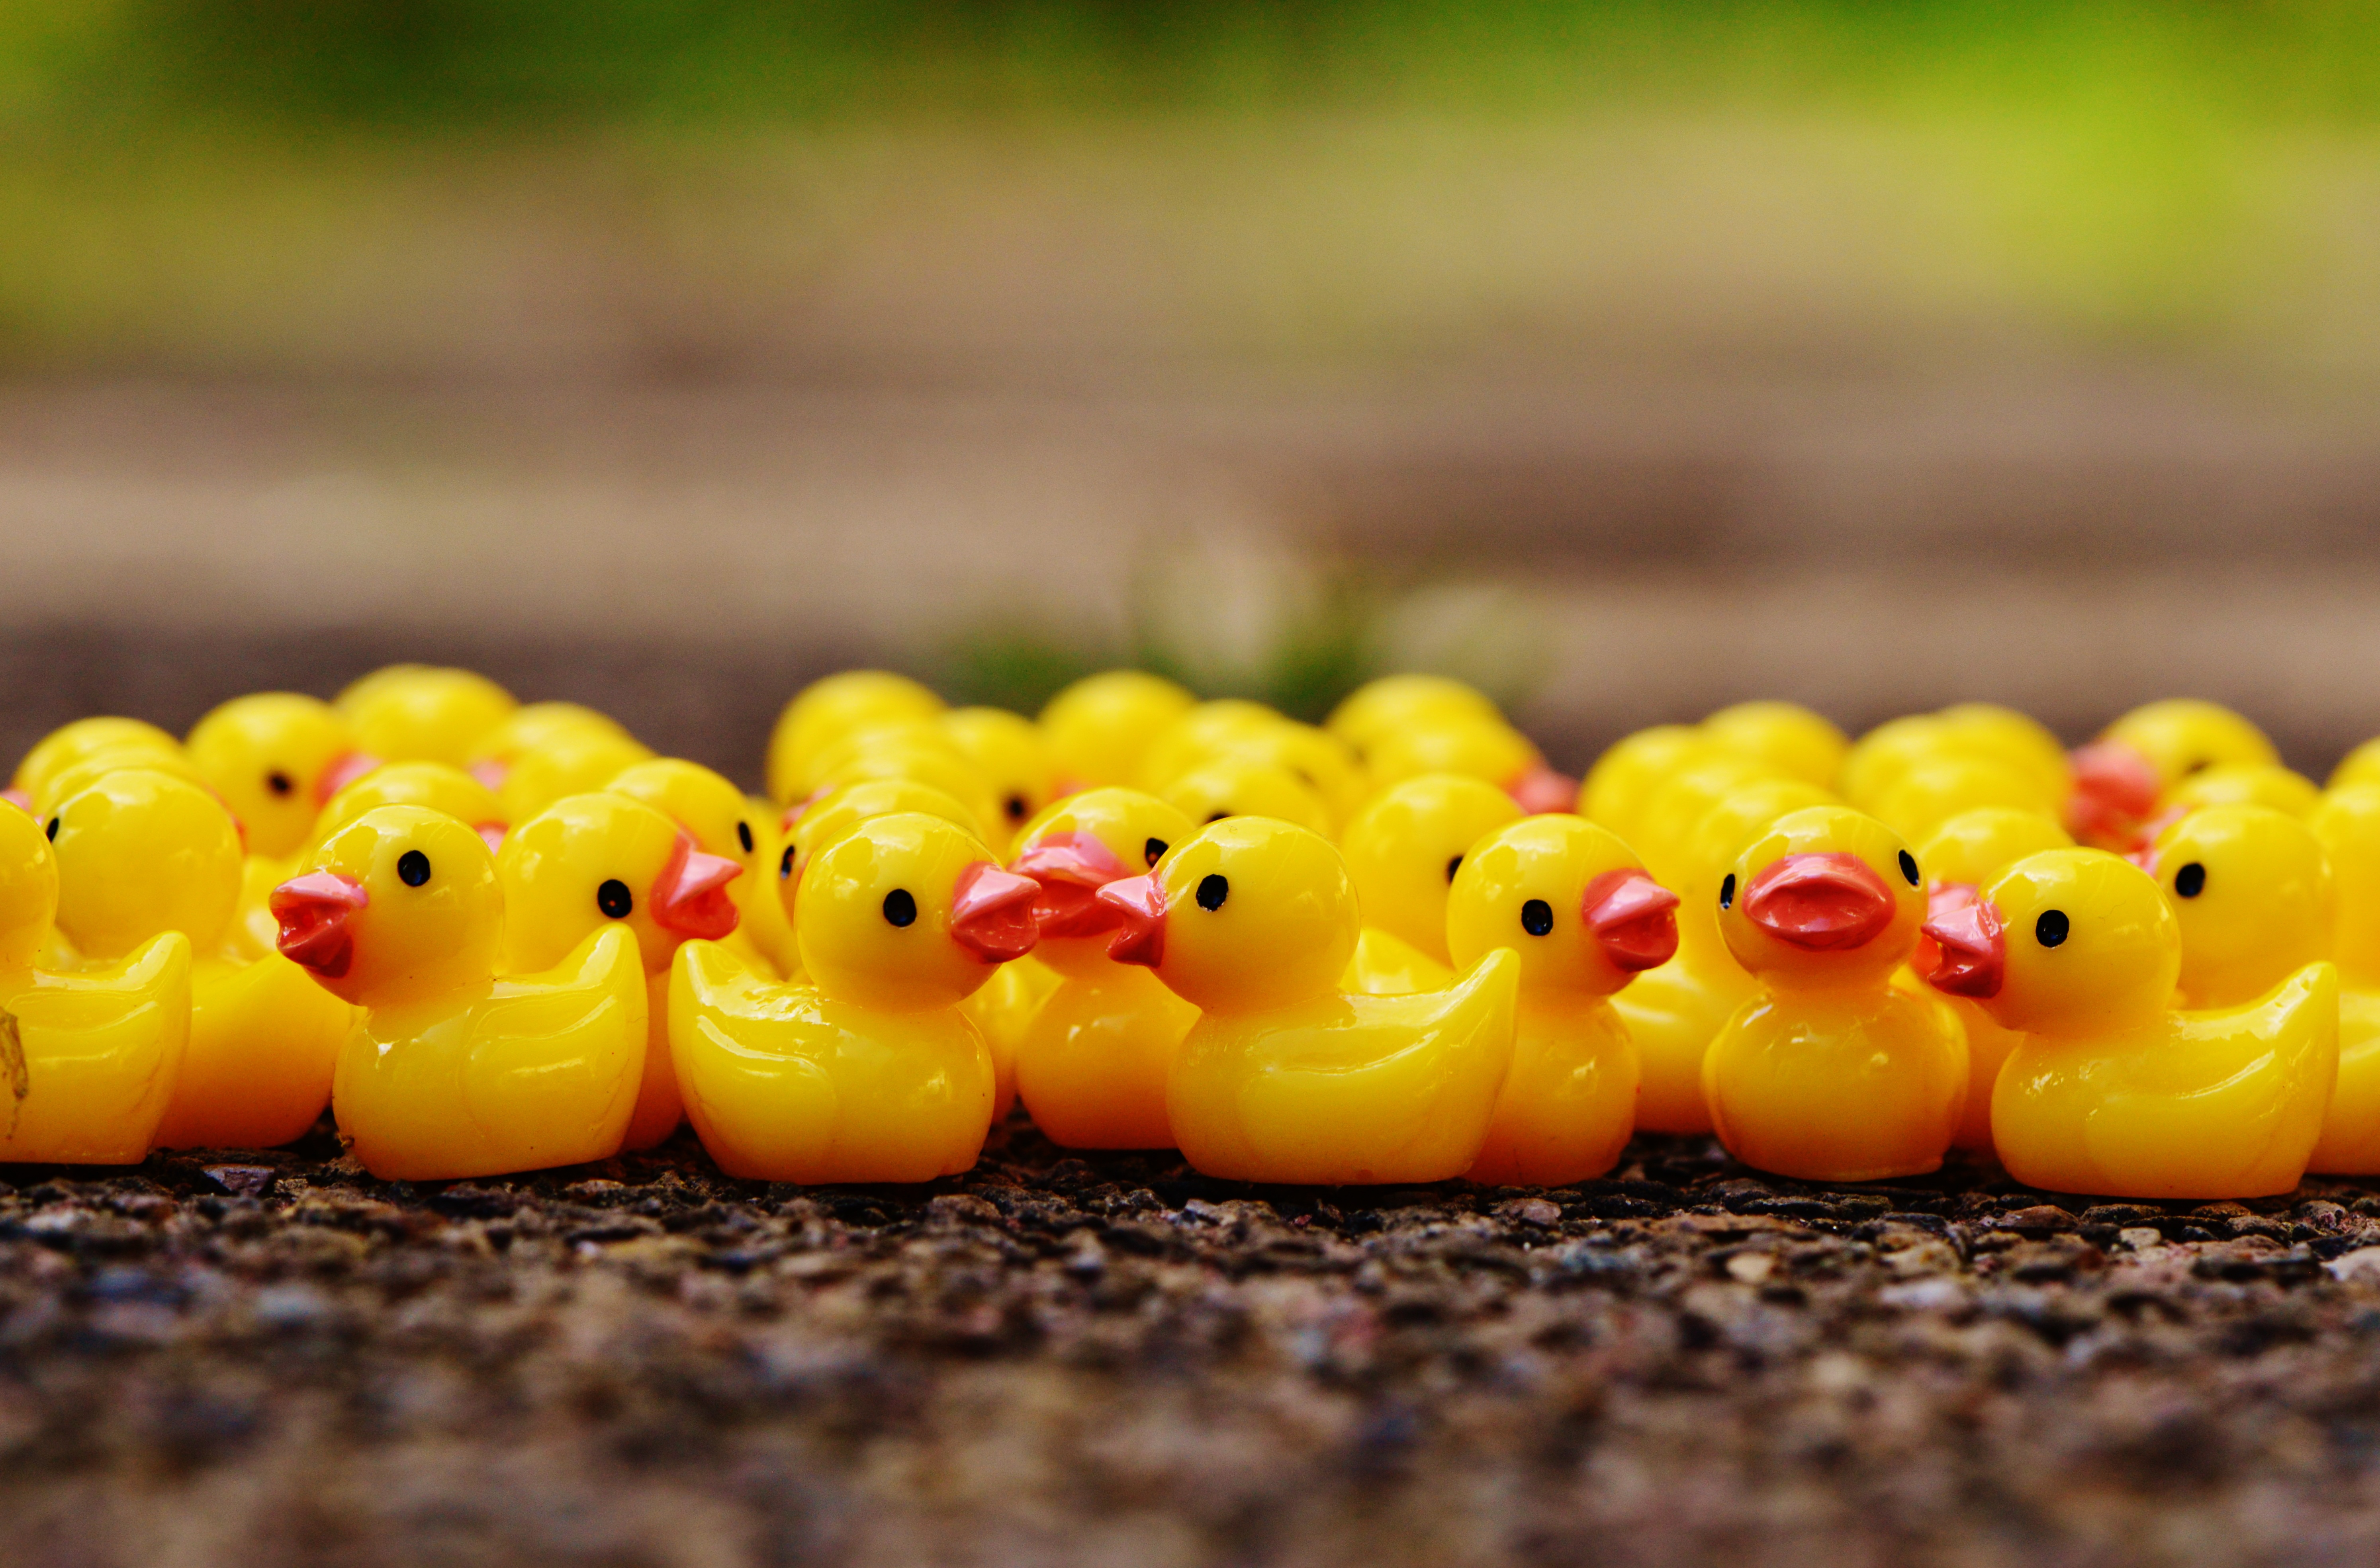
bird, group, sweet, cute, beak, yellow, duck, ducks, figures, water bird, many, ducks geese and swans